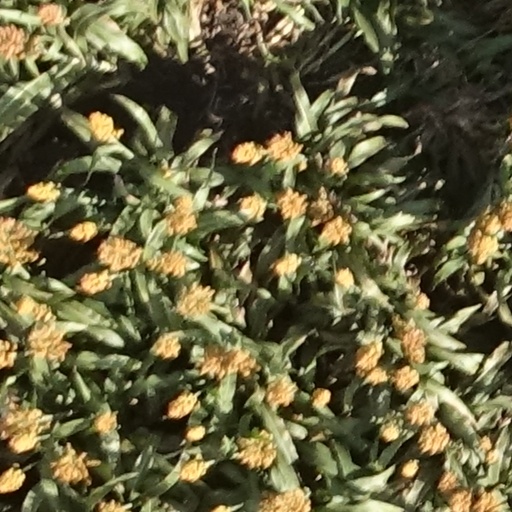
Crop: sorghum